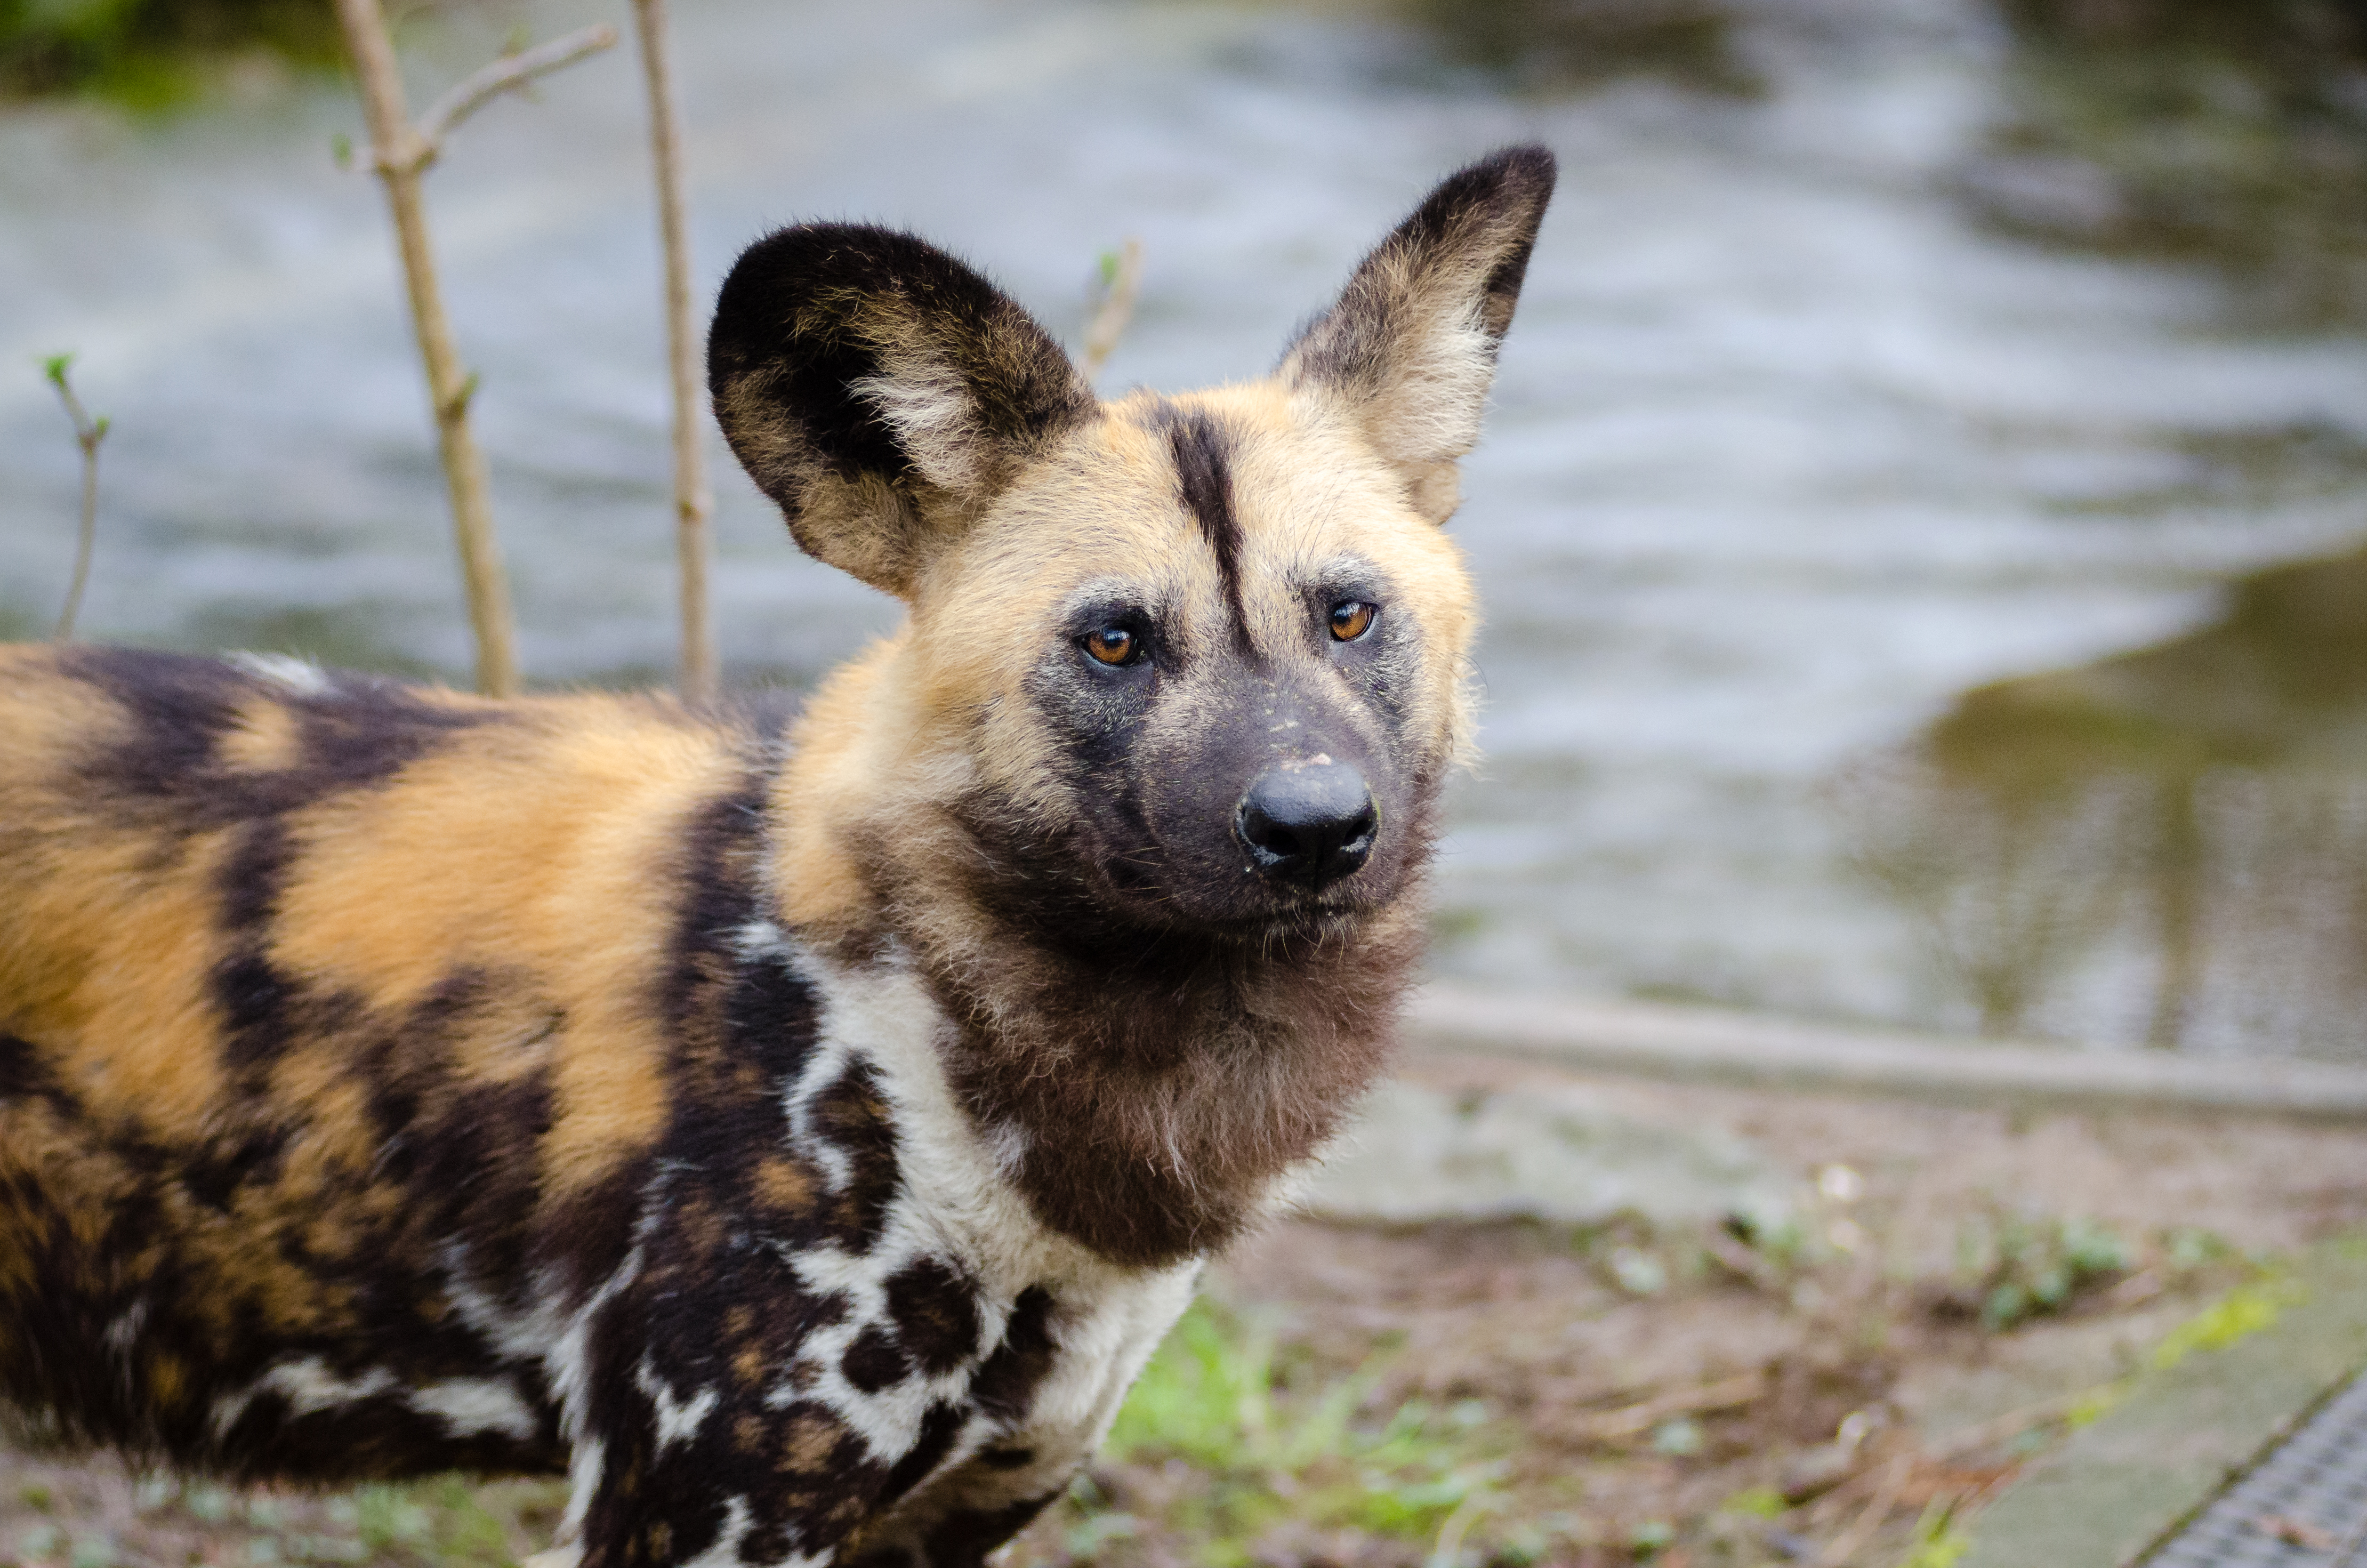
fall, dog, animal, canine, wildlife, wild, zoo, fur, portrait, autumn, africa, mammal, fauna, leaves, snout, animals, ears, vertebrate, herbst, bltter, painted, tier, fell, tiere, hund, tierpark, ohren, pelz, pelzig, hunting, lycaon, pictus, afrikanischer, wildhund, afrika, schnauze, raubtier, predatur, hunter, jger, african, dog like mammal, saarloos wolfdog, wolfdog, dog breed group, dhole, lycaon pictus